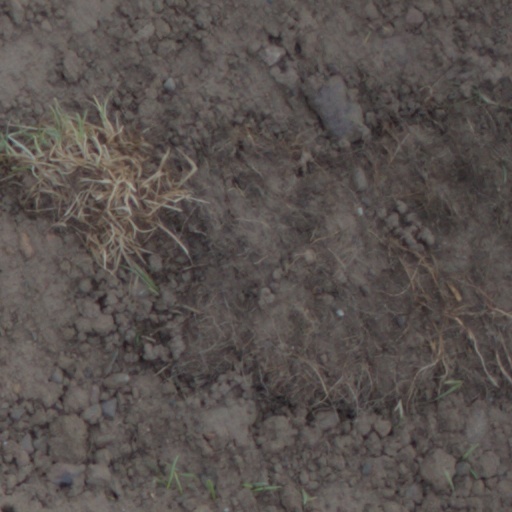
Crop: wheat